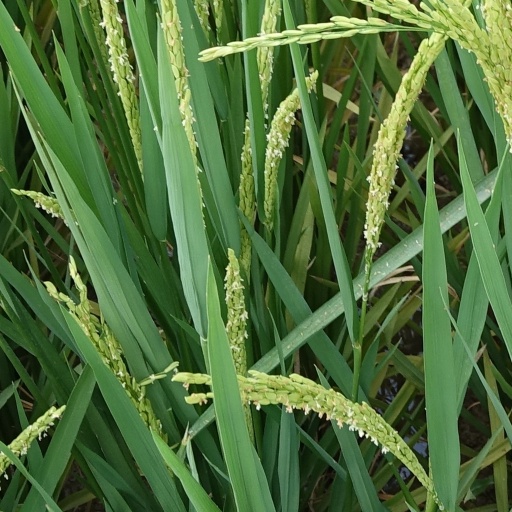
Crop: rice